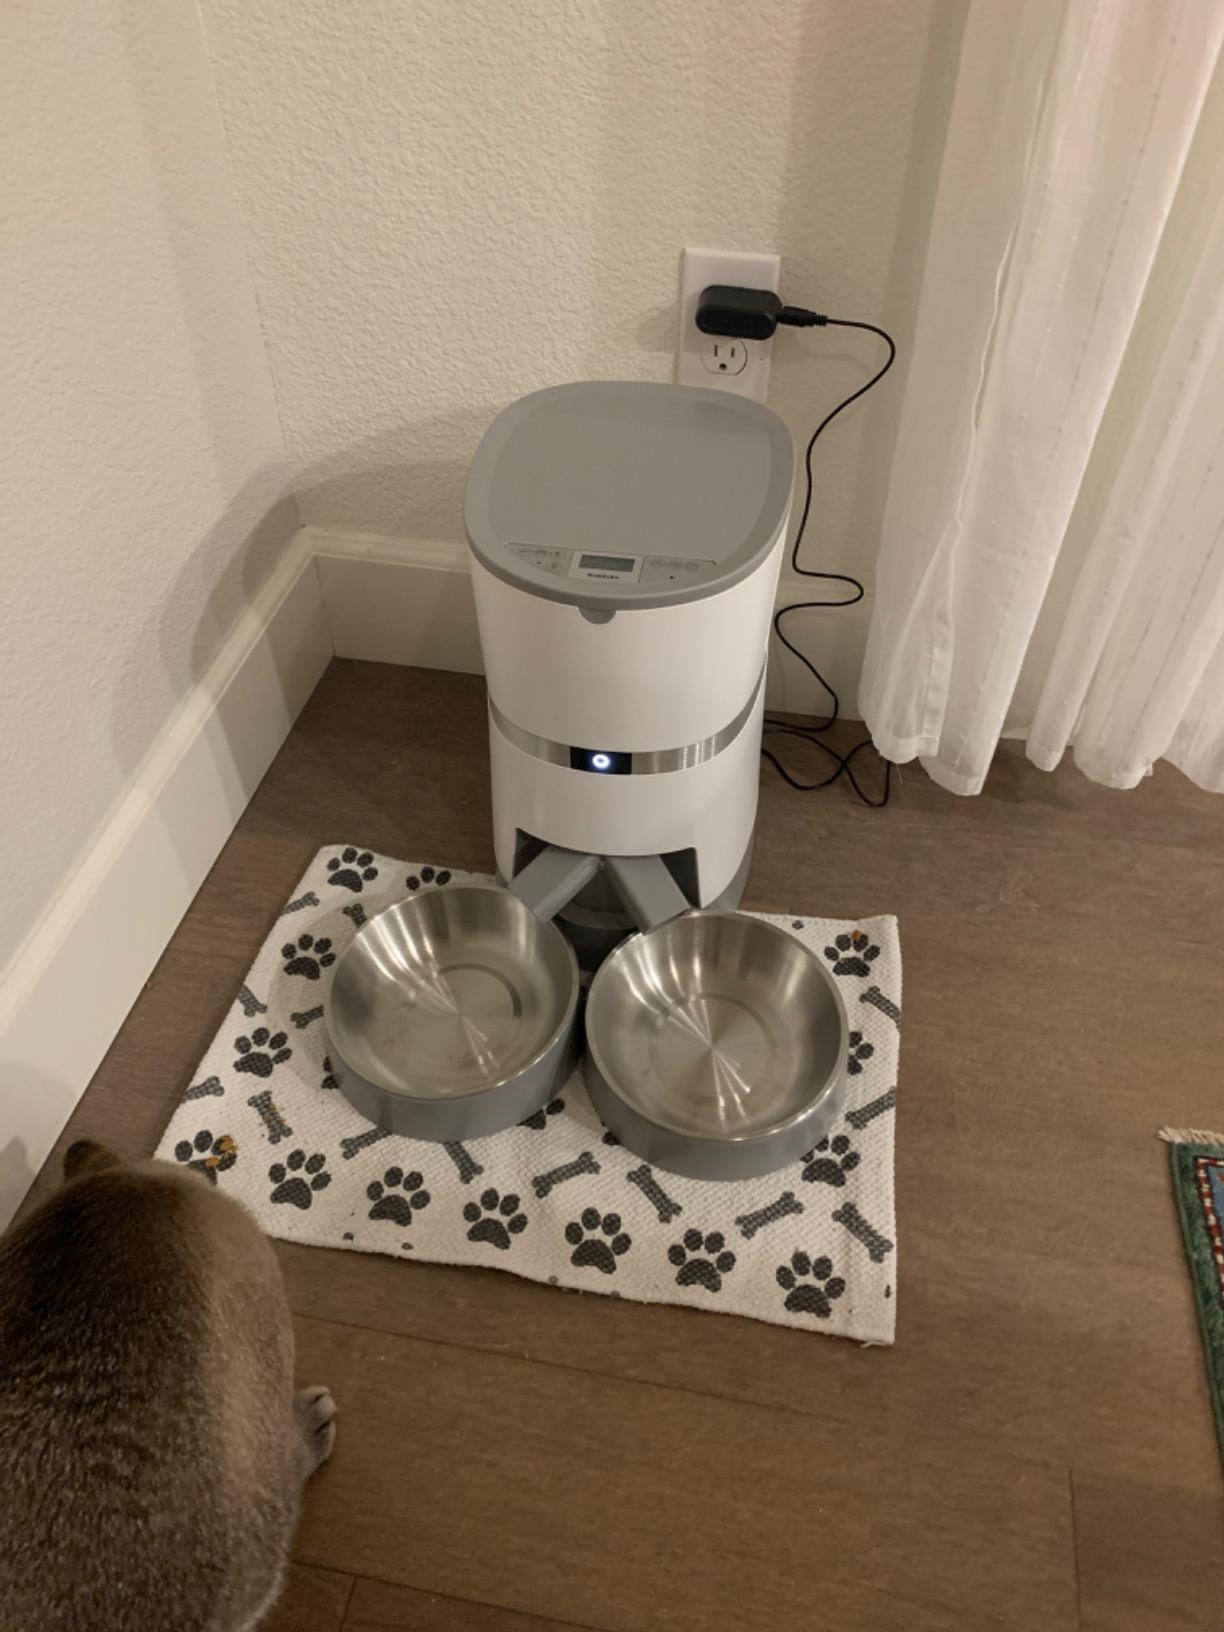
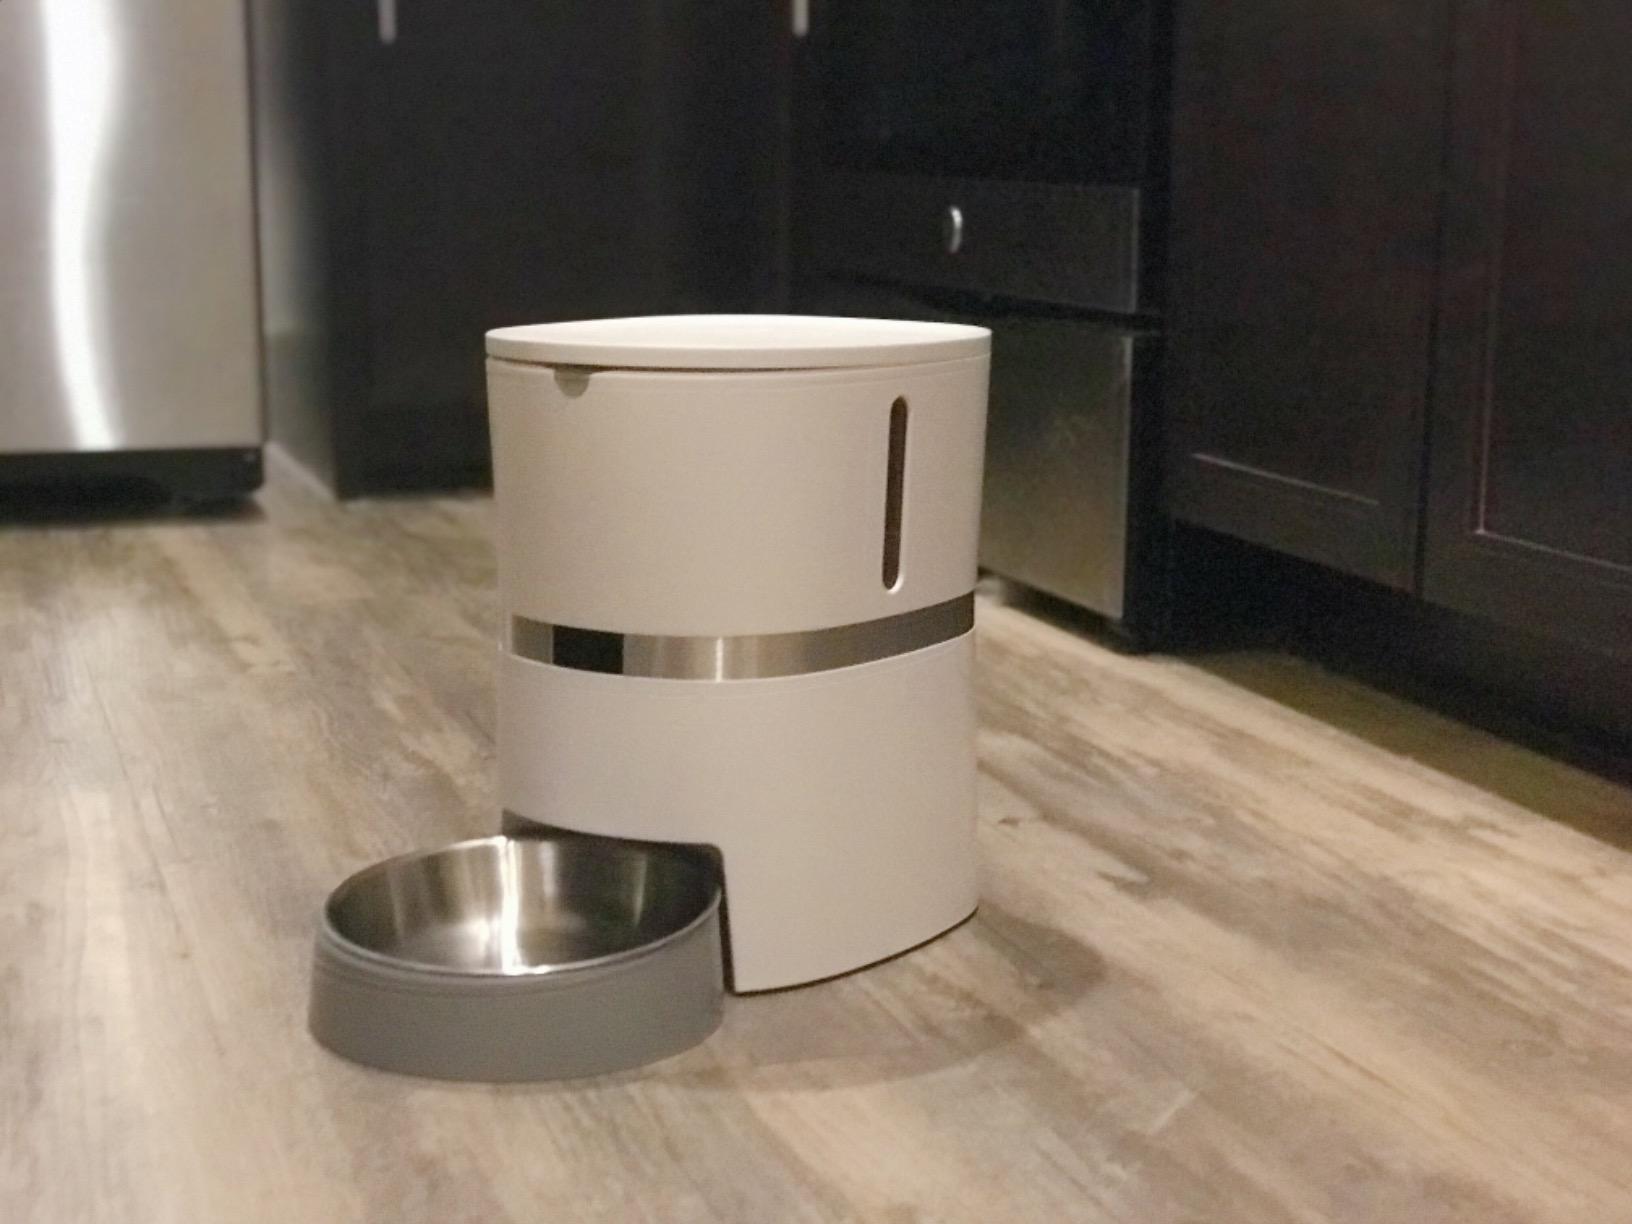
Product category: items_feeder
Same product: no